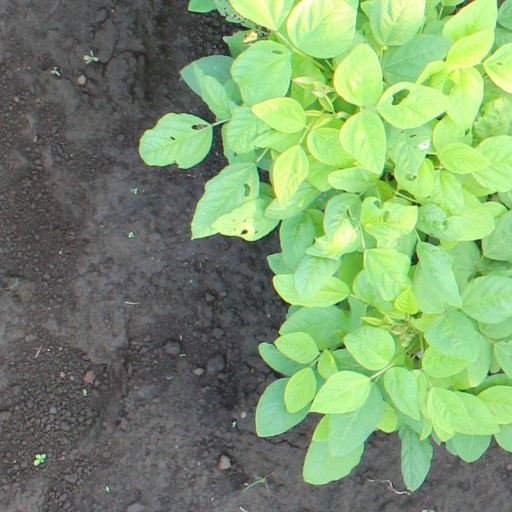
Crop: soybean